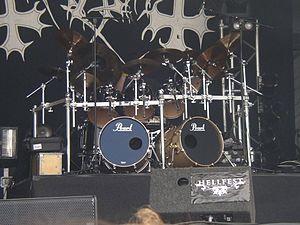
La batterie de HellHammer avec Mayhem au Hellfest 2008 de Clisson